Coimbra

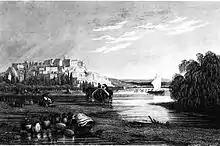
Rural life in the periphery and parishes of Coimbra around 1839, seen from the fields of São Martinho do Bispo

In the 15th and 16th centuries, during the Age of Discovery, Coimbra was again one of the main artistic centres of Portugal thanks to both local and royal patronage. Coimbra bishops, religious orders and King Manuel I supported artists like Diogo Pires (father and son), Marcos Pires, João de Castilho, Diogo de Castilho and the Frenchmen, João de Ruão and Nicholas of Chanterene, among others, who left important Manueline and Renaissance works in the town. Dating from this period are the remodelling (in Manueline style) of the Santa Cruz Monastery, including the tombs of Kings Afonso Henriques and Sancho I, the Renaissance Manga Fountain, and the altarpieces and triumphal portal of the Old Cathedral, among other works.